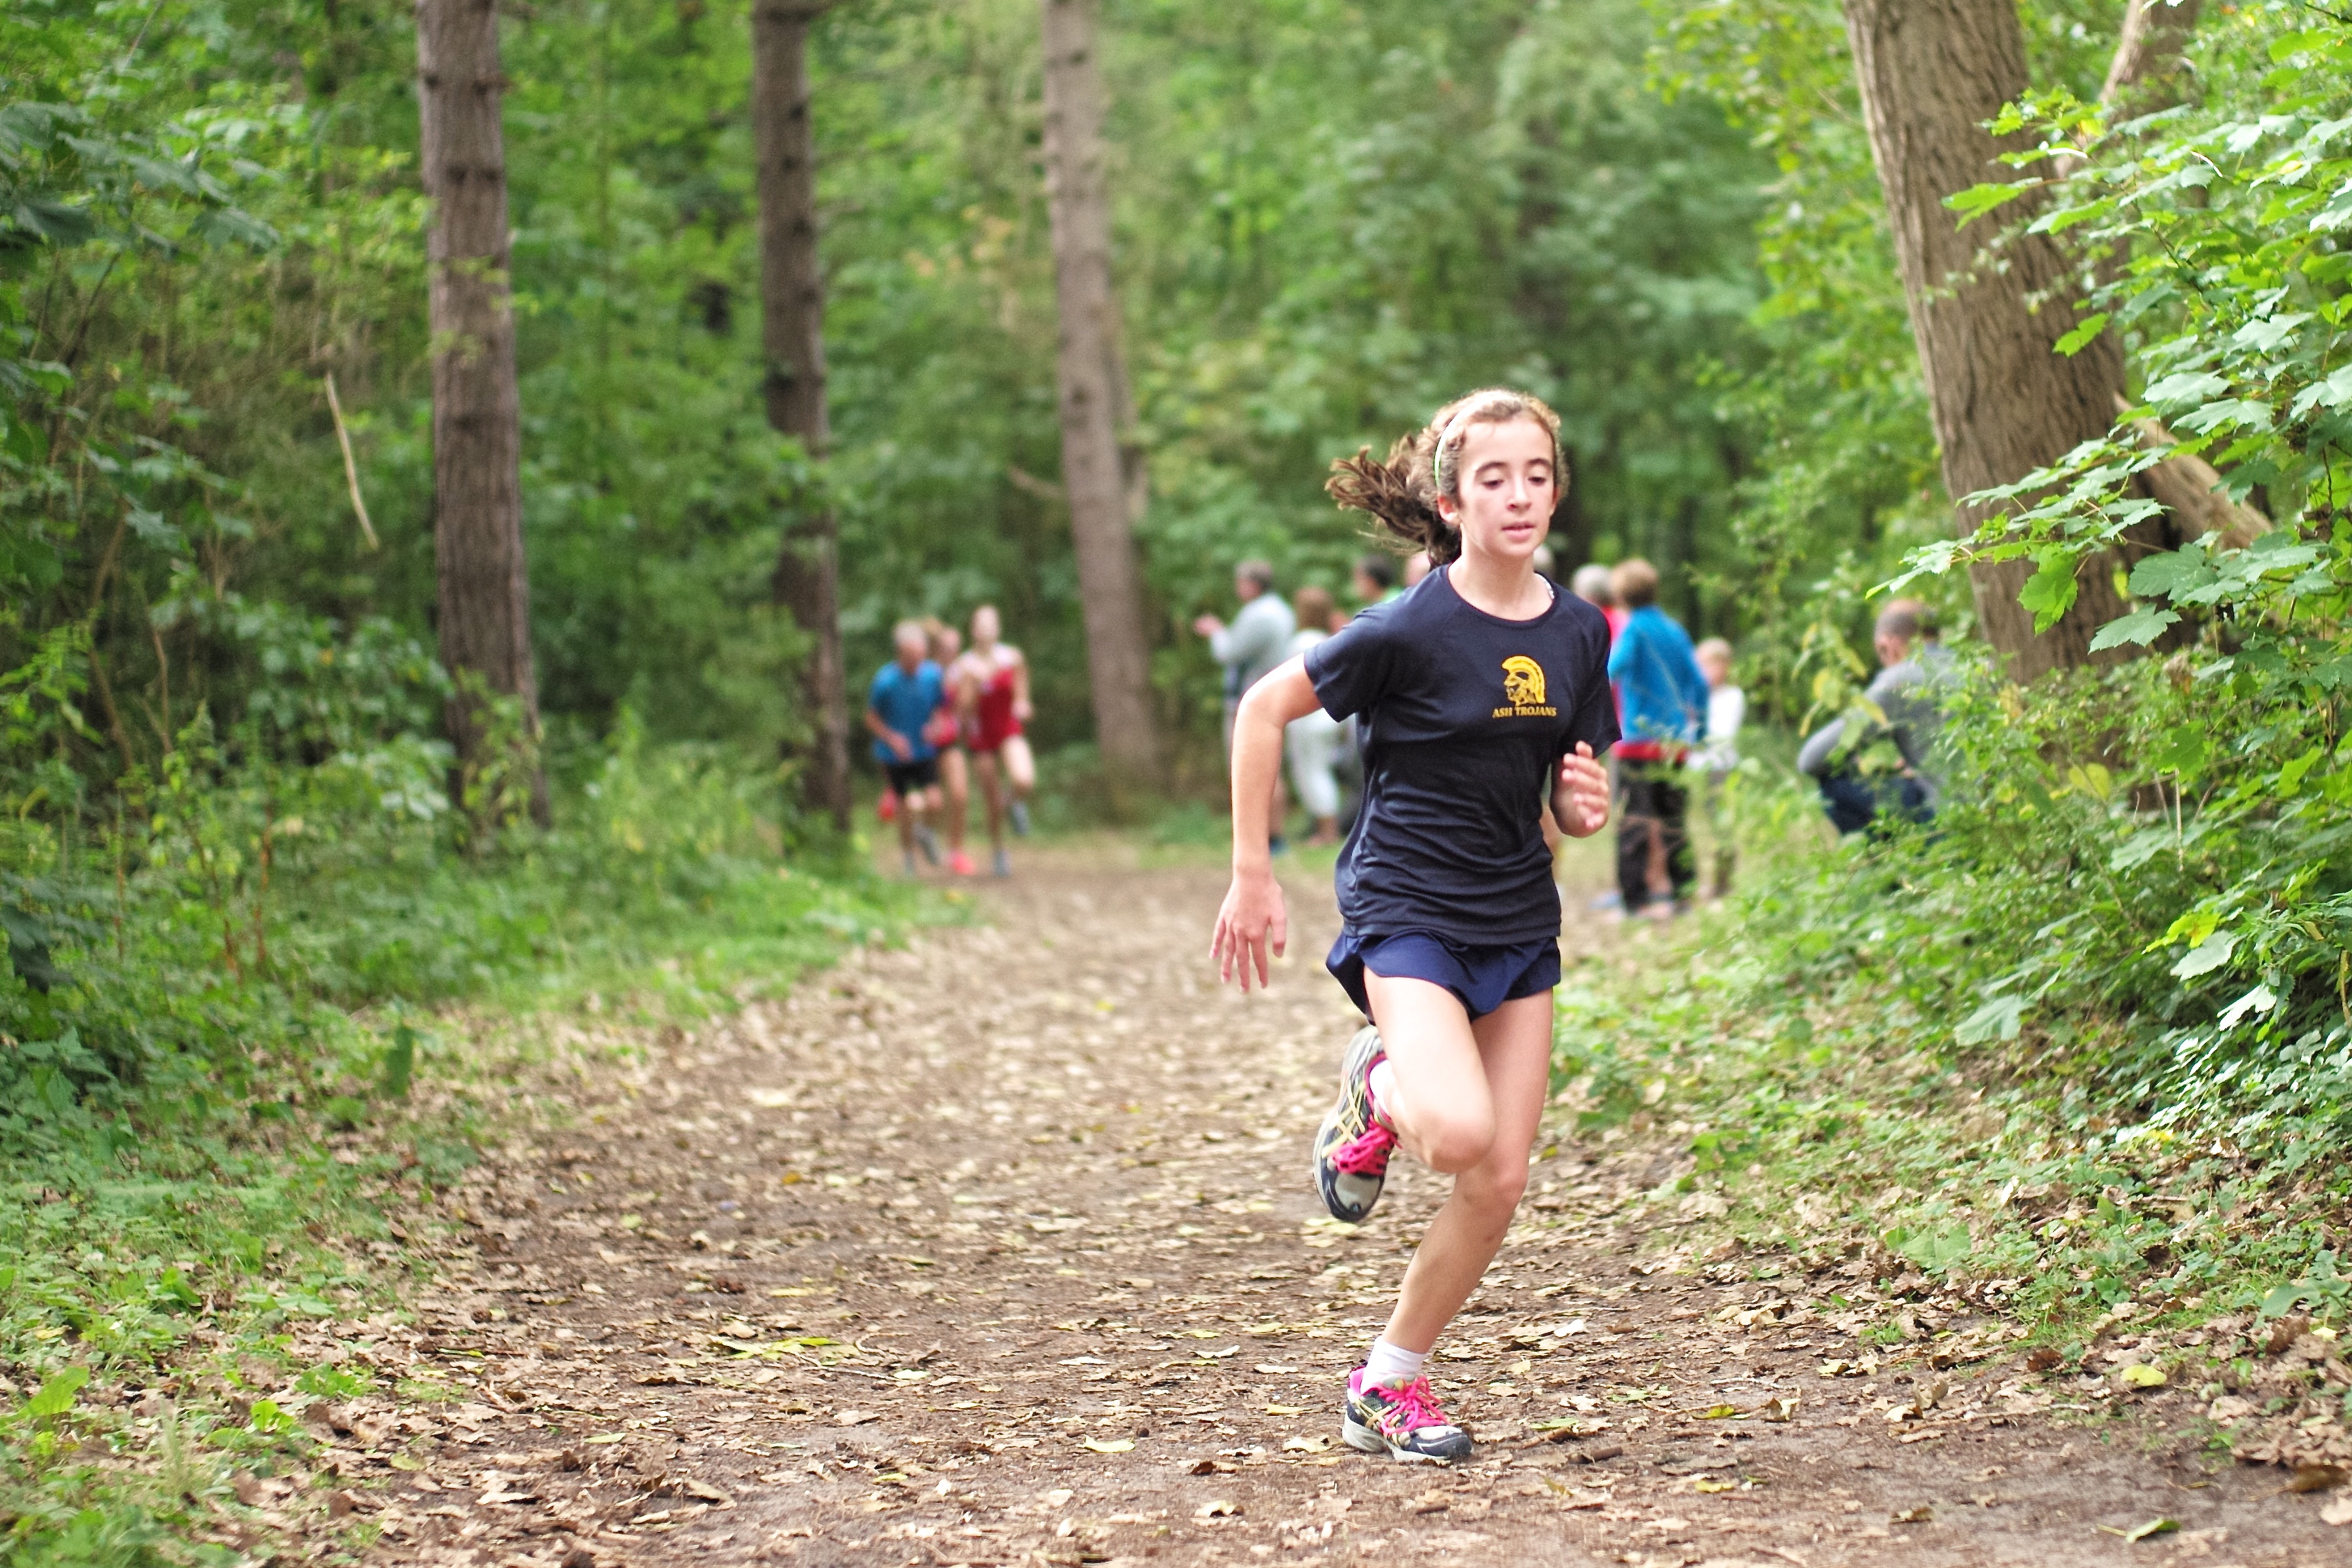
person, trail, running, country, recreation, jogging, cross, race, competition, holland, hague, netherlands, girls, m, american, sports, boys, 50, school, runners, endurance, leica, 240, summilux, wassenaar, meet, xc, mountain biking, physical exercise, human action, endurance sports, ultramarathon, duathlon, cross country running, cross country cycling